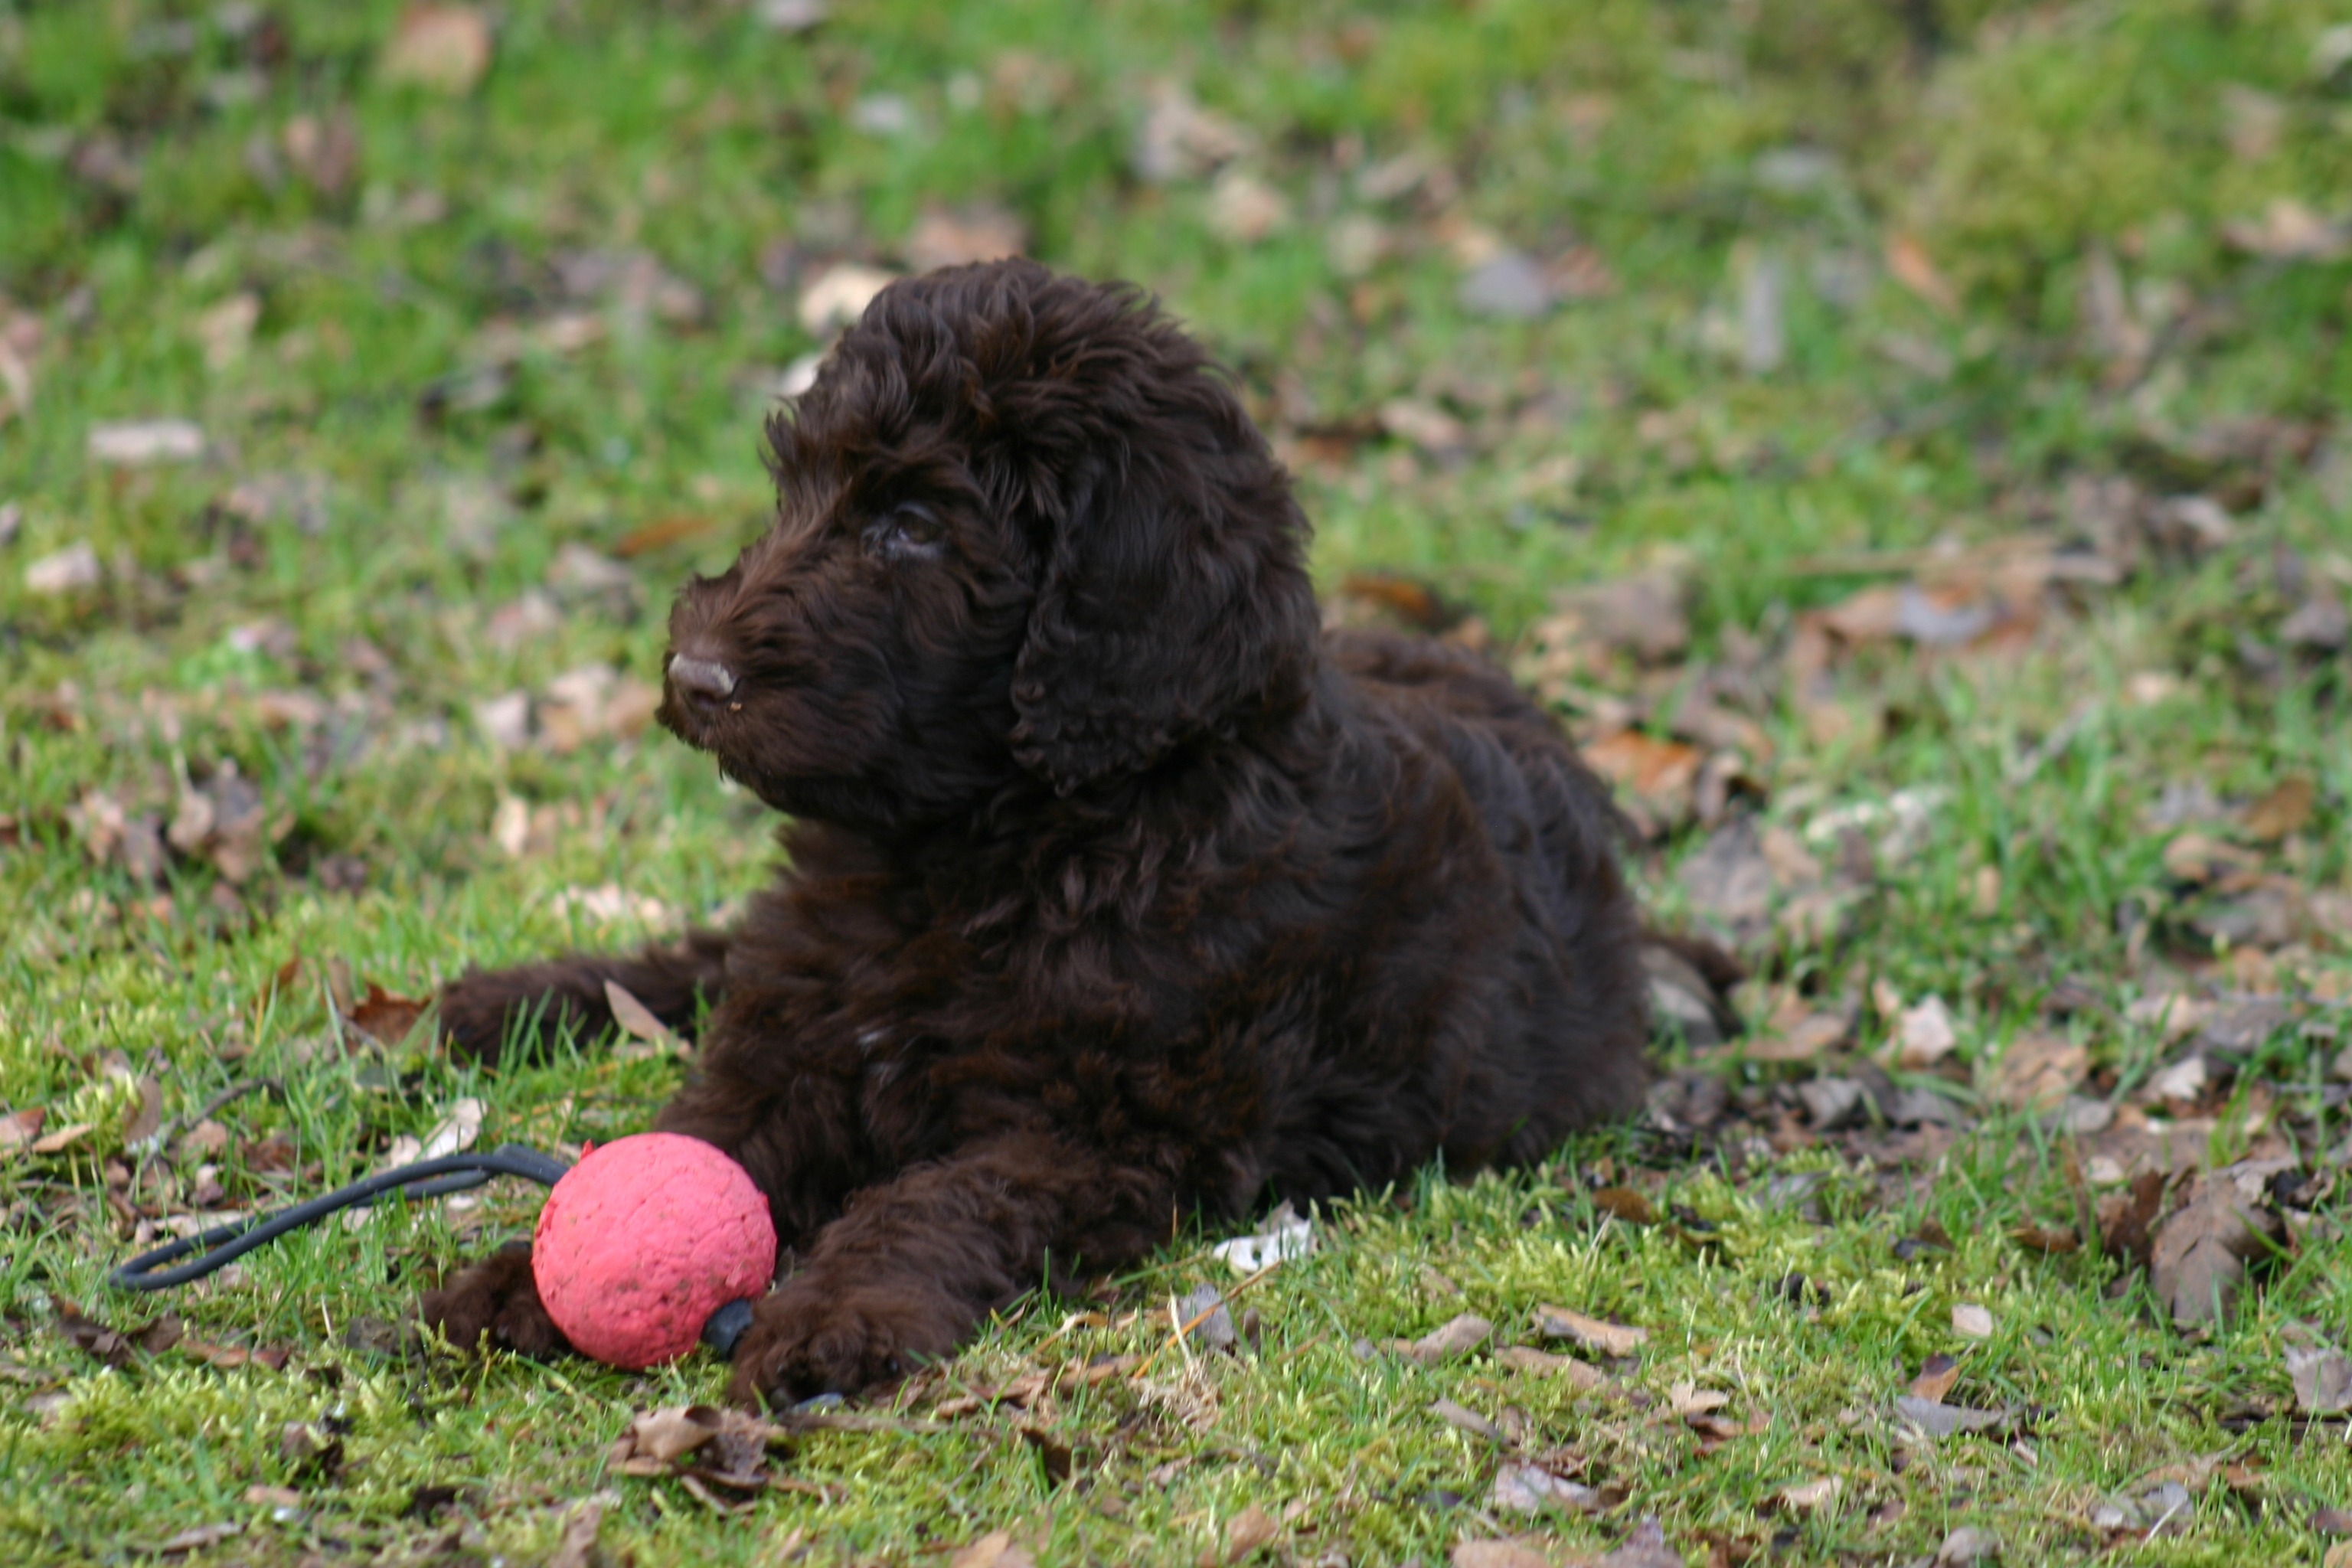
puppy, dog, pet, brown, mammal, poodle, spaniel, race, dogs, vertebrate, newfoundland, dog breed, barbet, labradoodle, miniature poodle, cockapoo, havanese, dog like mammal, schnoodle, dog crossbreeds, boykin spaniel, poodle crossbreed, lagotto romagnolo, portuguese water dog, spanish water dog, american water spaniel, irish water spaniel